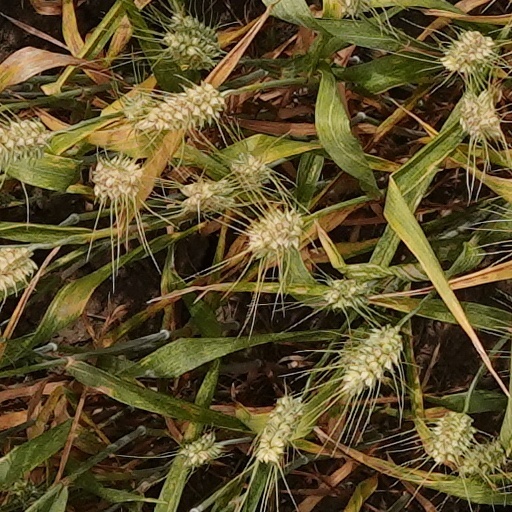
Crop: wheat